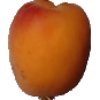
Label: Apricot 1